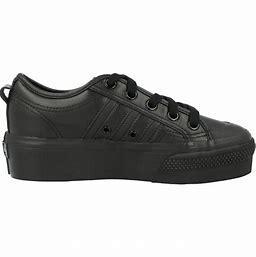
Brand: Adidas
Model: Nizza Platform